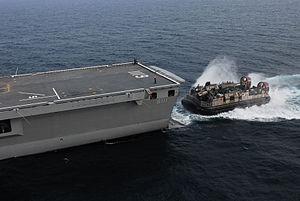
Un LCAC de l'US Navy s'enradie dans le Dokdo (LPH 6111) de la Marine sud-coréenne en mer du Japon."
Les navires de classe Dokdo sont des navires d'assaut amphibie de la Marine de la République de Corée, conçus pour déployer des forces terrestres sur des rives ennemies. En 2019, deux navires de cette classe sont en service.